Victaulic

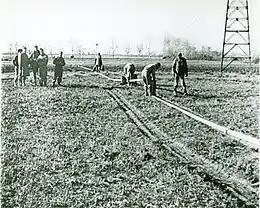
World War II field installation with Victaulic couplings

The original purpose of the Victaulic pipe joint was for military applications but quickly gained popularity in other commercial and industrial markets. The concept emerged when inventor Lieutenant Ernest Tribe, of the Royal Engineers, devised a special form of joint for use on pipes and cylinders containing gases and chemicals under very high pressure. Tribe, in conjunction with Dr Henry Hele-Shaw, a noted English hydraulic engineer, had been engaged by the British Government during the war to advance trench warfare tactics.